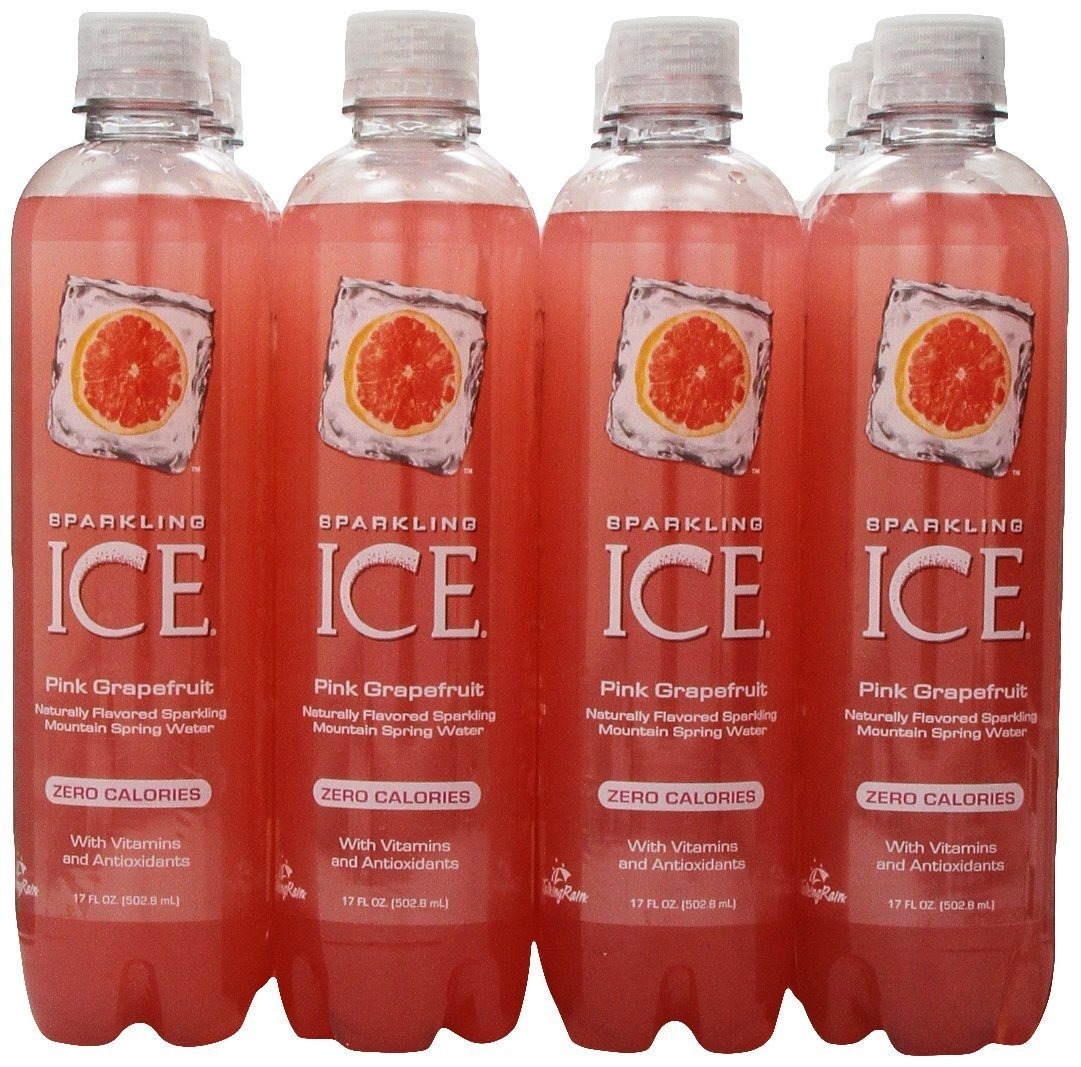
Item Name: Sparkling ICE Spring Water, Pink Grapefruit, 17-ounce Bottles, Case of 18 Bottles
Bullet Point 1: Artesian spring water
Bullet Point 2: Contains 3% fruit juice
Bullet Point 3: Lightly carbonated
Bullet Point 4: Vitamin and antioxidant enhanced
Bullet Point 5: Talking Rain has been giving back to the community & partnering w/organizations since we first opened our doors in 1987.
Product Description: Bold taste and bold refreshment, have made Sparkling ICE flavored water one of the fastest-growing non-alcoholic beverages in the country, and we were recently honored as Beverage World’s 2014 Liquid Refreshment Company of the Year. The subtly sweet taste of tangy grapefruit that doesn’t need to be squeezed to see if it will taste good.
Value: 306.0
Unit: Fl Oz

Price: 13.955